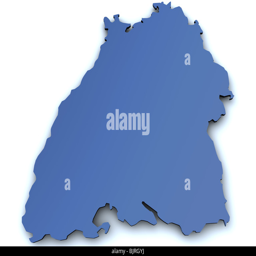
map of the german state rendered in 3d with slight shadow